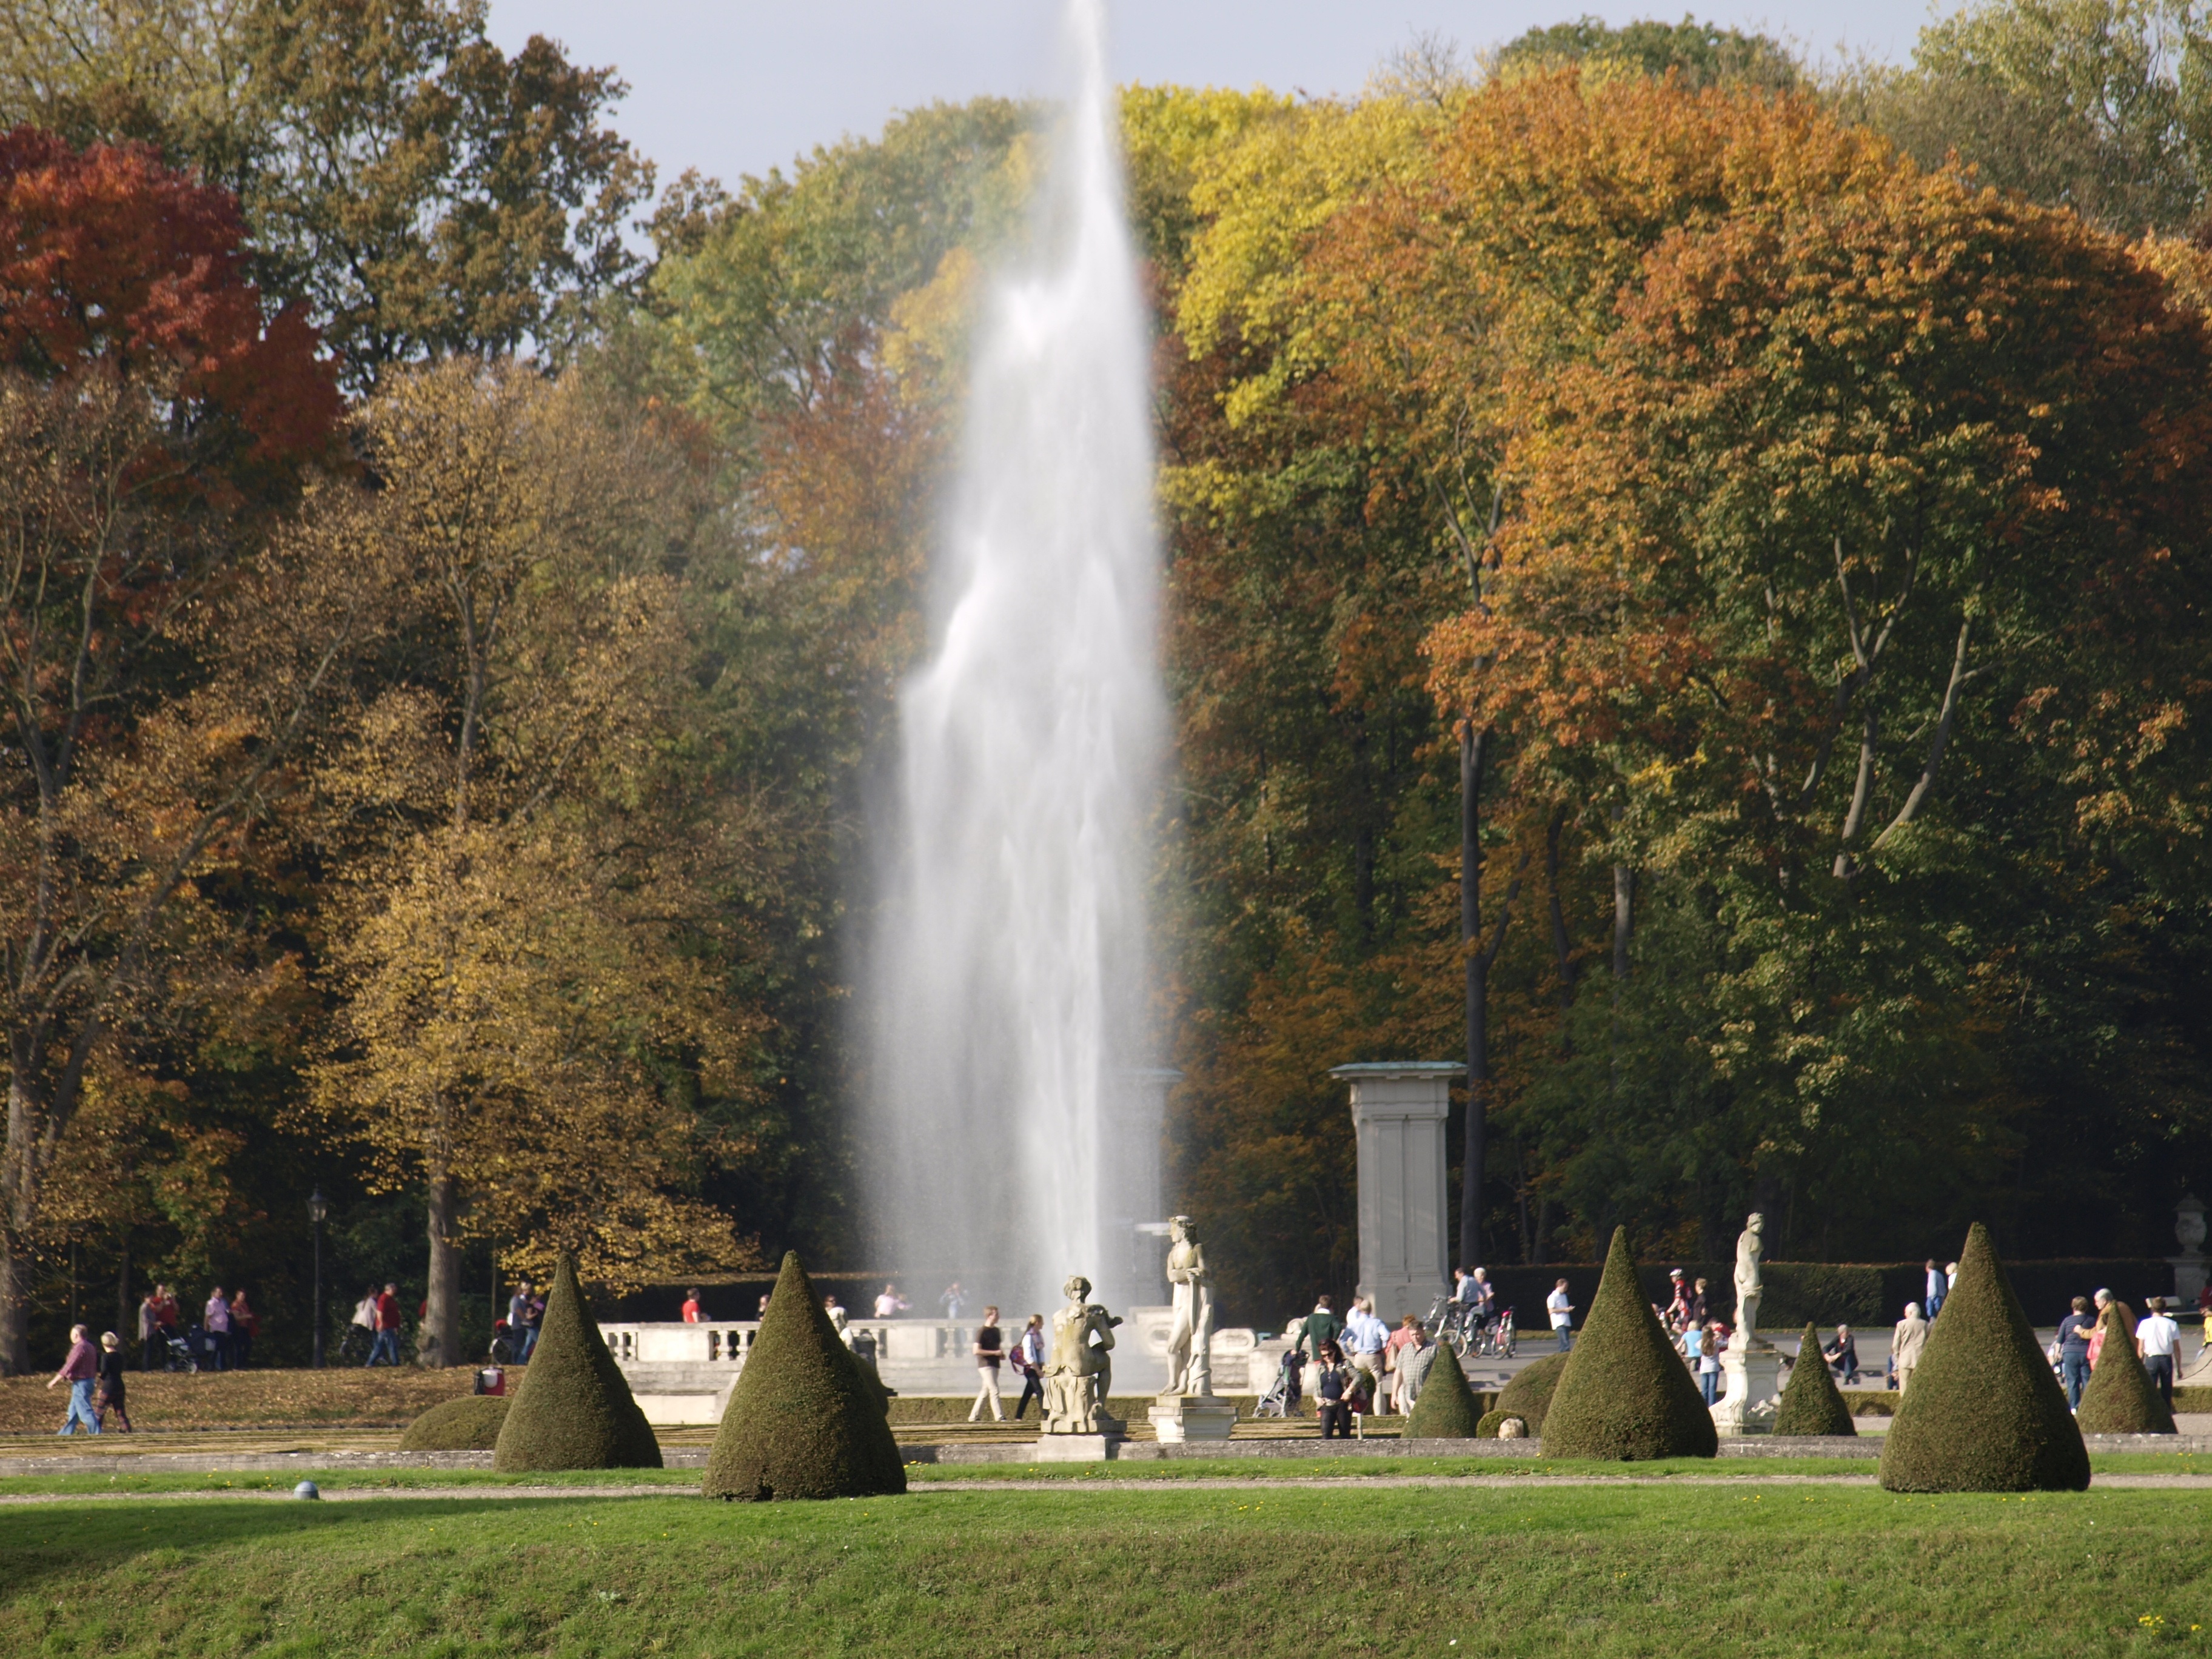
landscape, water, nature, architecture, building, monument, green, park, castle, garden, memorial, statues, fountain, germany, rush, water feature, baroque, castle park, schlossgarten, book cone, book bushes, f nt ne